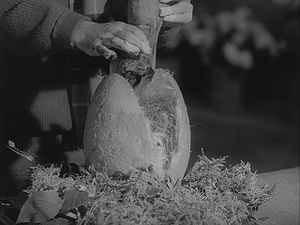
Gys i blomsterbutikken (film fra 1960)
Gys i blomsterbutikken.
Gys i blomsterbutikken er en amerikansk film fra 1960, instrueret af Roger Corman.